Italy national alpine ski team

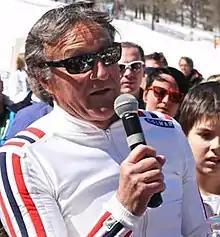
Piero Gros, overall Cup winner in 1974.

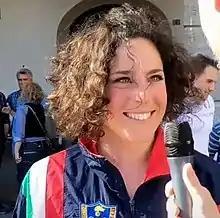
Federica Brignone is the only Italian female skier to won the overall Cup.

The Italian alpine skiers finished 56 times men (15 times on podium) and 32 times women (4 times on podium), on top ten in overall at the FIS Alpine Ski World Cup.